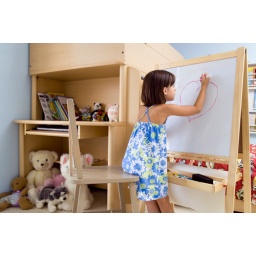
young girl creating artwork in bedroom